Berlin Bundesplatz station

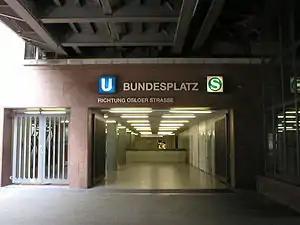
Entrance to the S-Bahn and U-Bahn station

Berlin Bundesplatz is a railway station in the Wilmersdorf district of Berlin. It is served by the S-Bahn lines , and and the U-Bahn line .